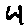
Label: 4